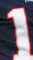
Number: 1